Cene, Lombardy

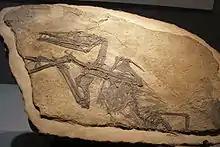
A fossil of "Eudimorphodon", in the Museum of Natural Sciences in Bergamo.

Cene (Bergamasque: ) is a "comune" (municipality) in the Province of Bergamo in the Italian region of Lombardy, located about northeast of Milan and about northeast of Bergamo.